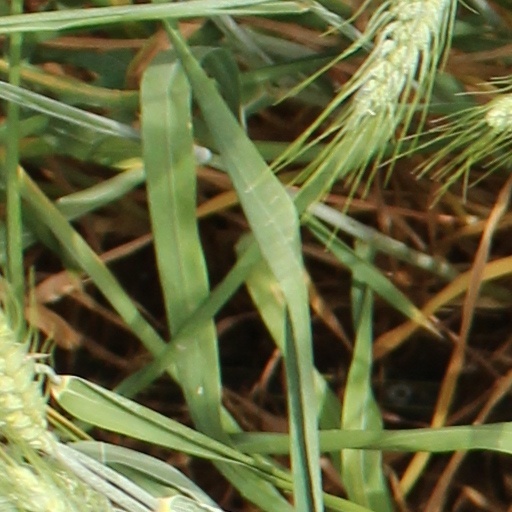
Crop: wheat